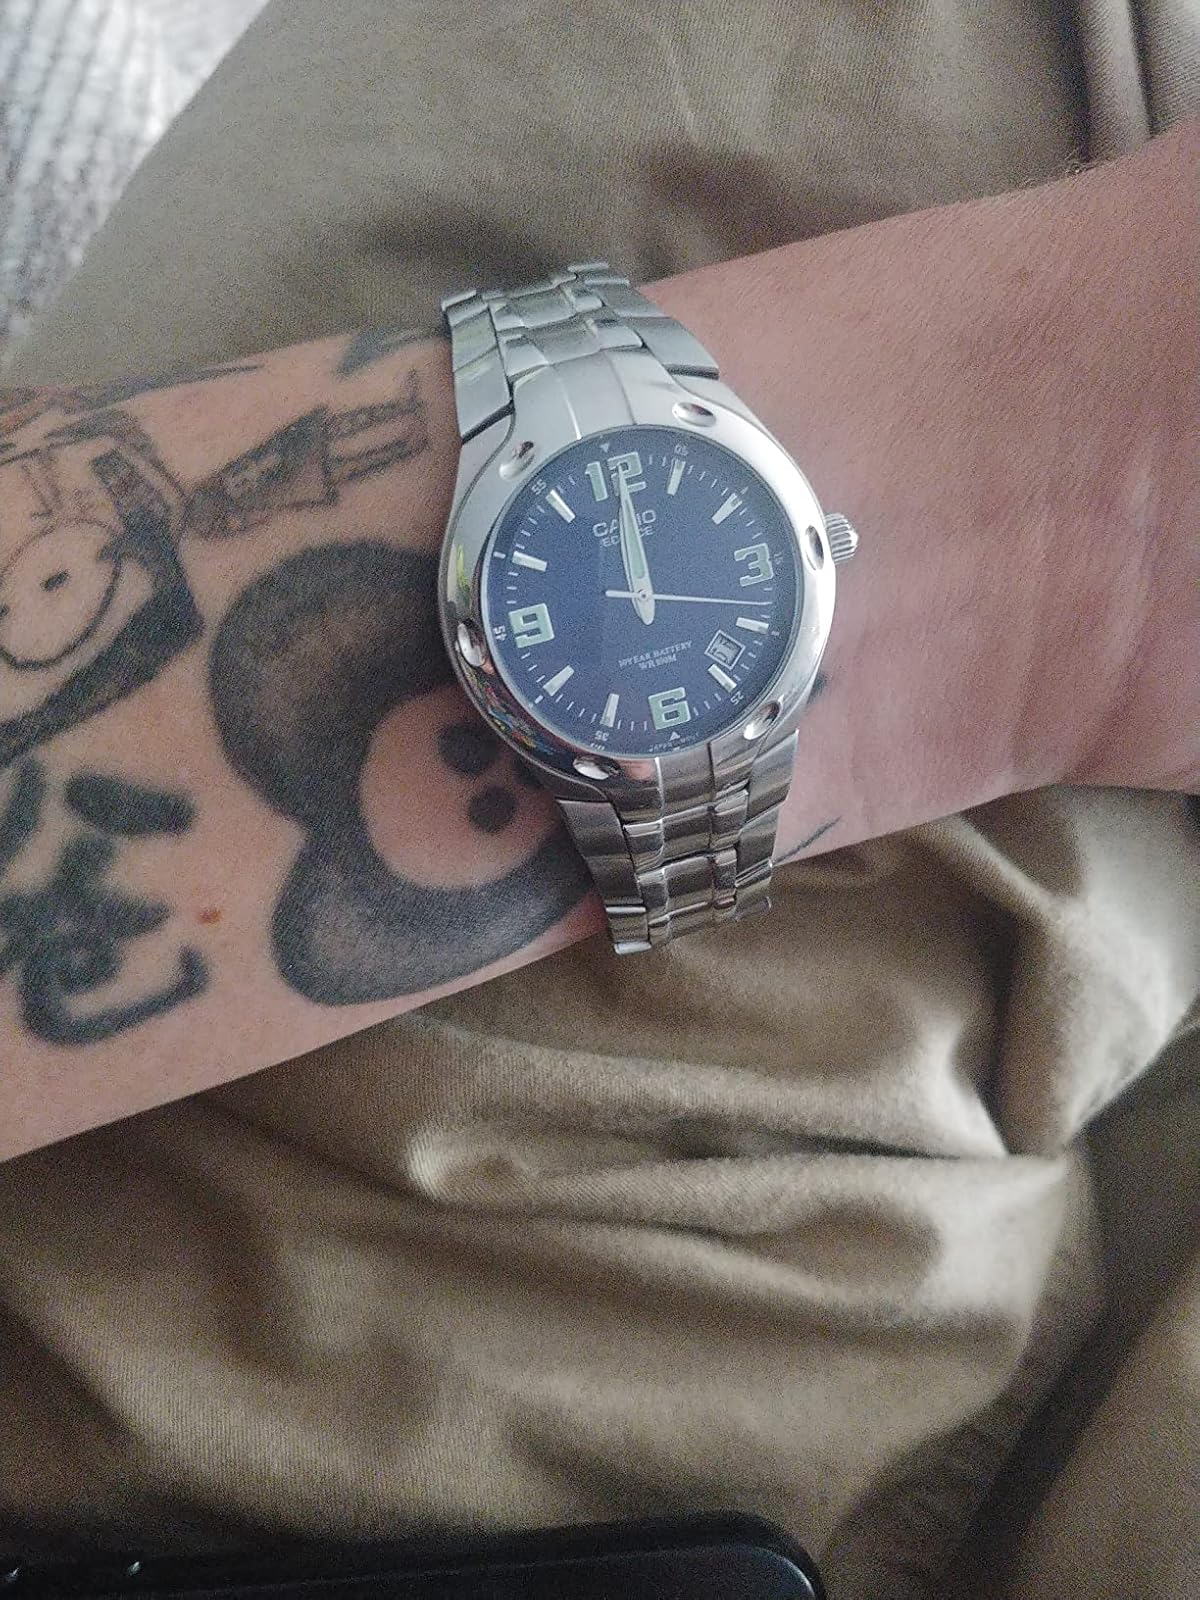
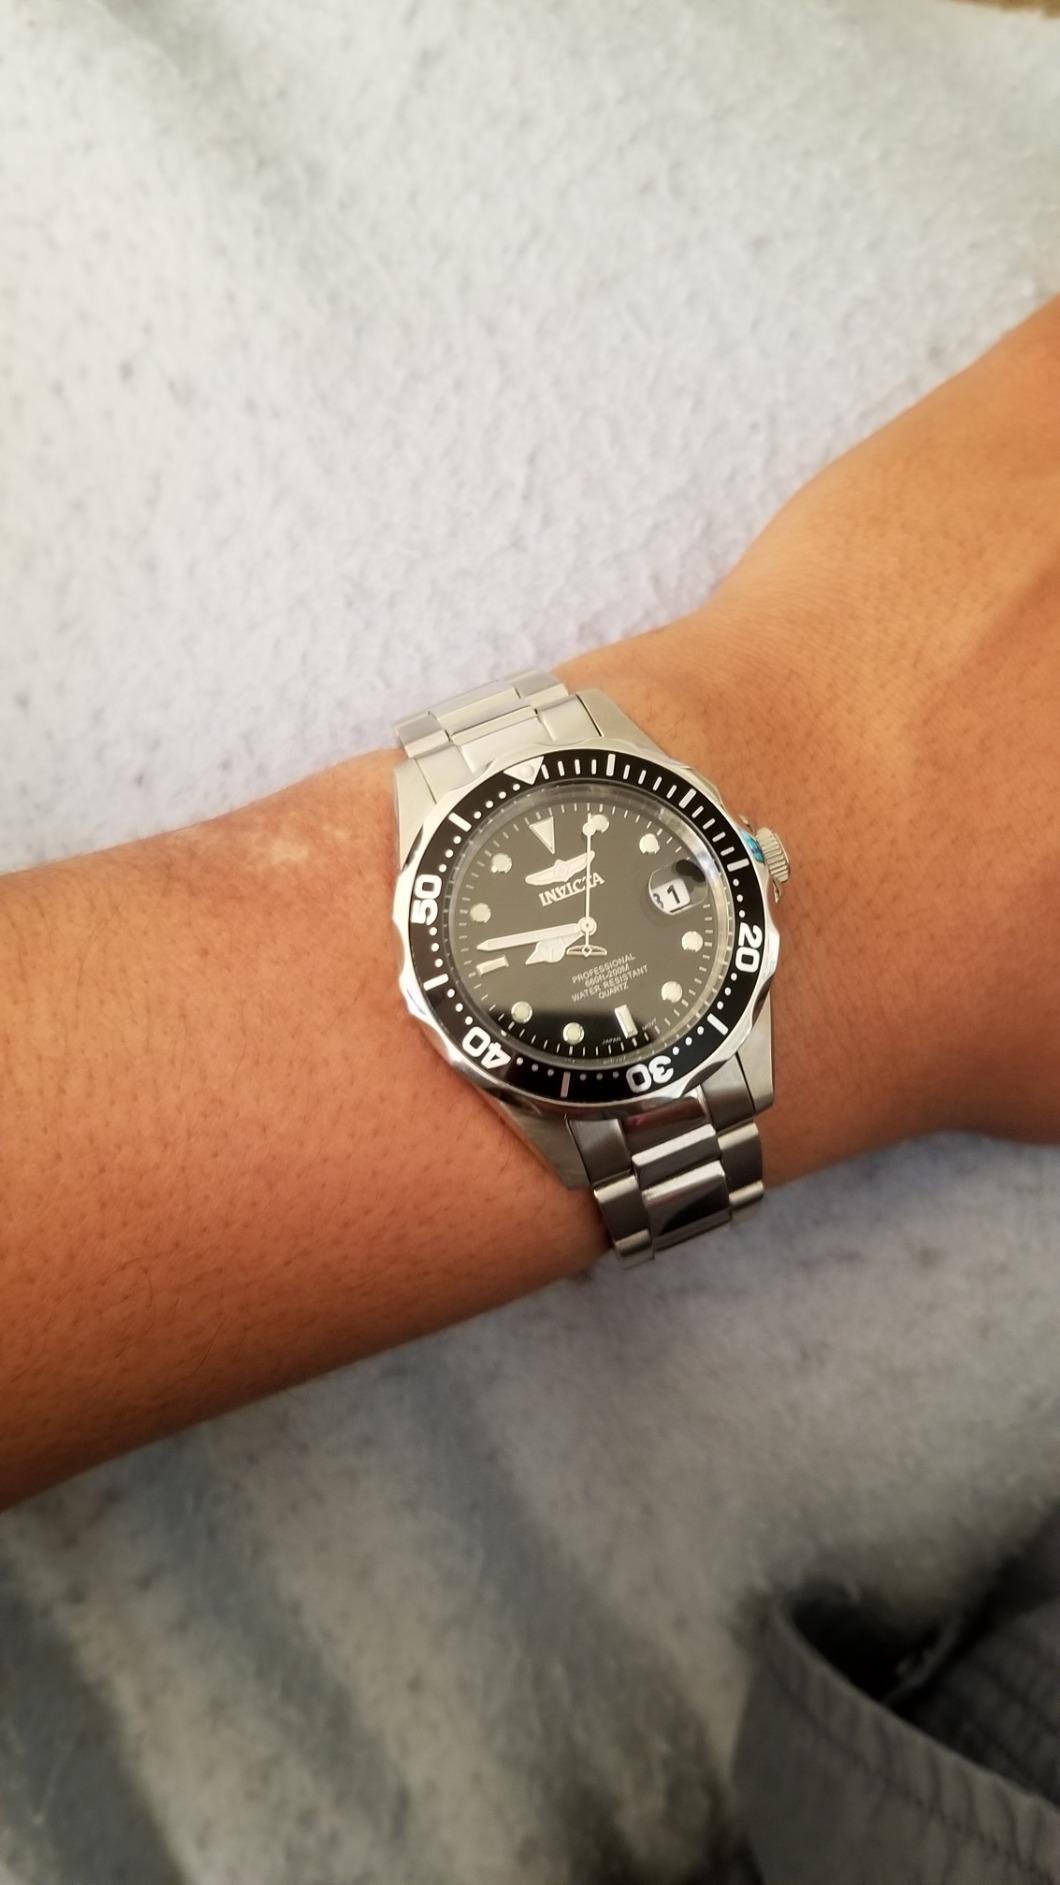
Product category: accessories_watch
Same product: no